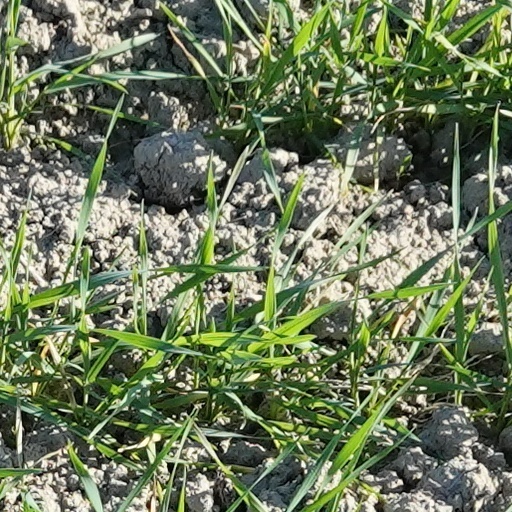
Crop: wheat